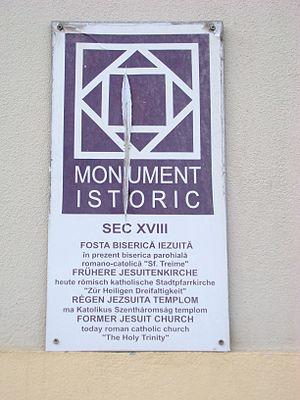
L’église des Jésuites est un édifice religieux catholique sis au cœur du centre historique de la ville de Sibiu, en Transylvanie. De style baroque et construite à partir de 1726 comme église du collège et résidence jésuite y attenant elle devint église paroissiale catholique, lorsque l’Ordre jésuite fut supprimé. Le monument est classé au patrimoine architectural de Roumanie.